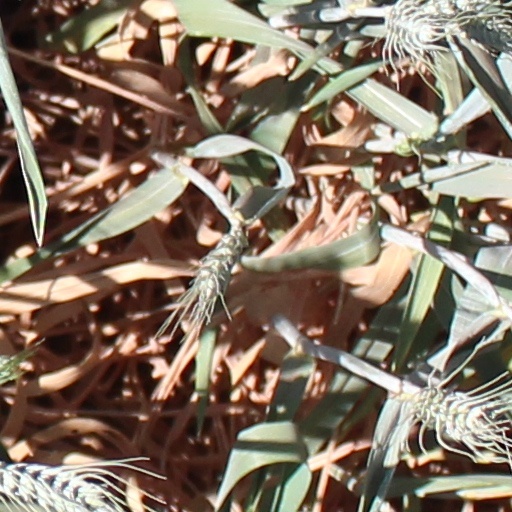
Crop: wheat